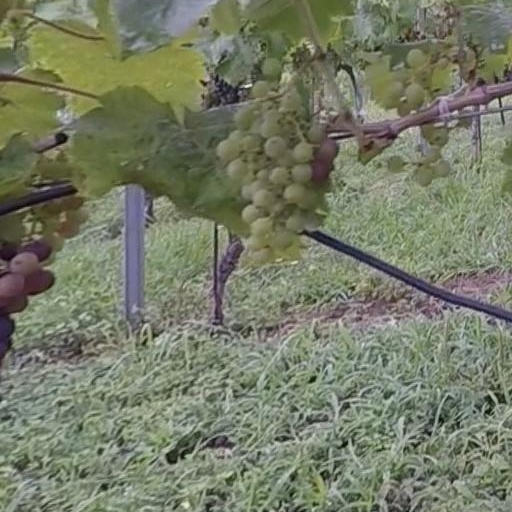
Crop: grape